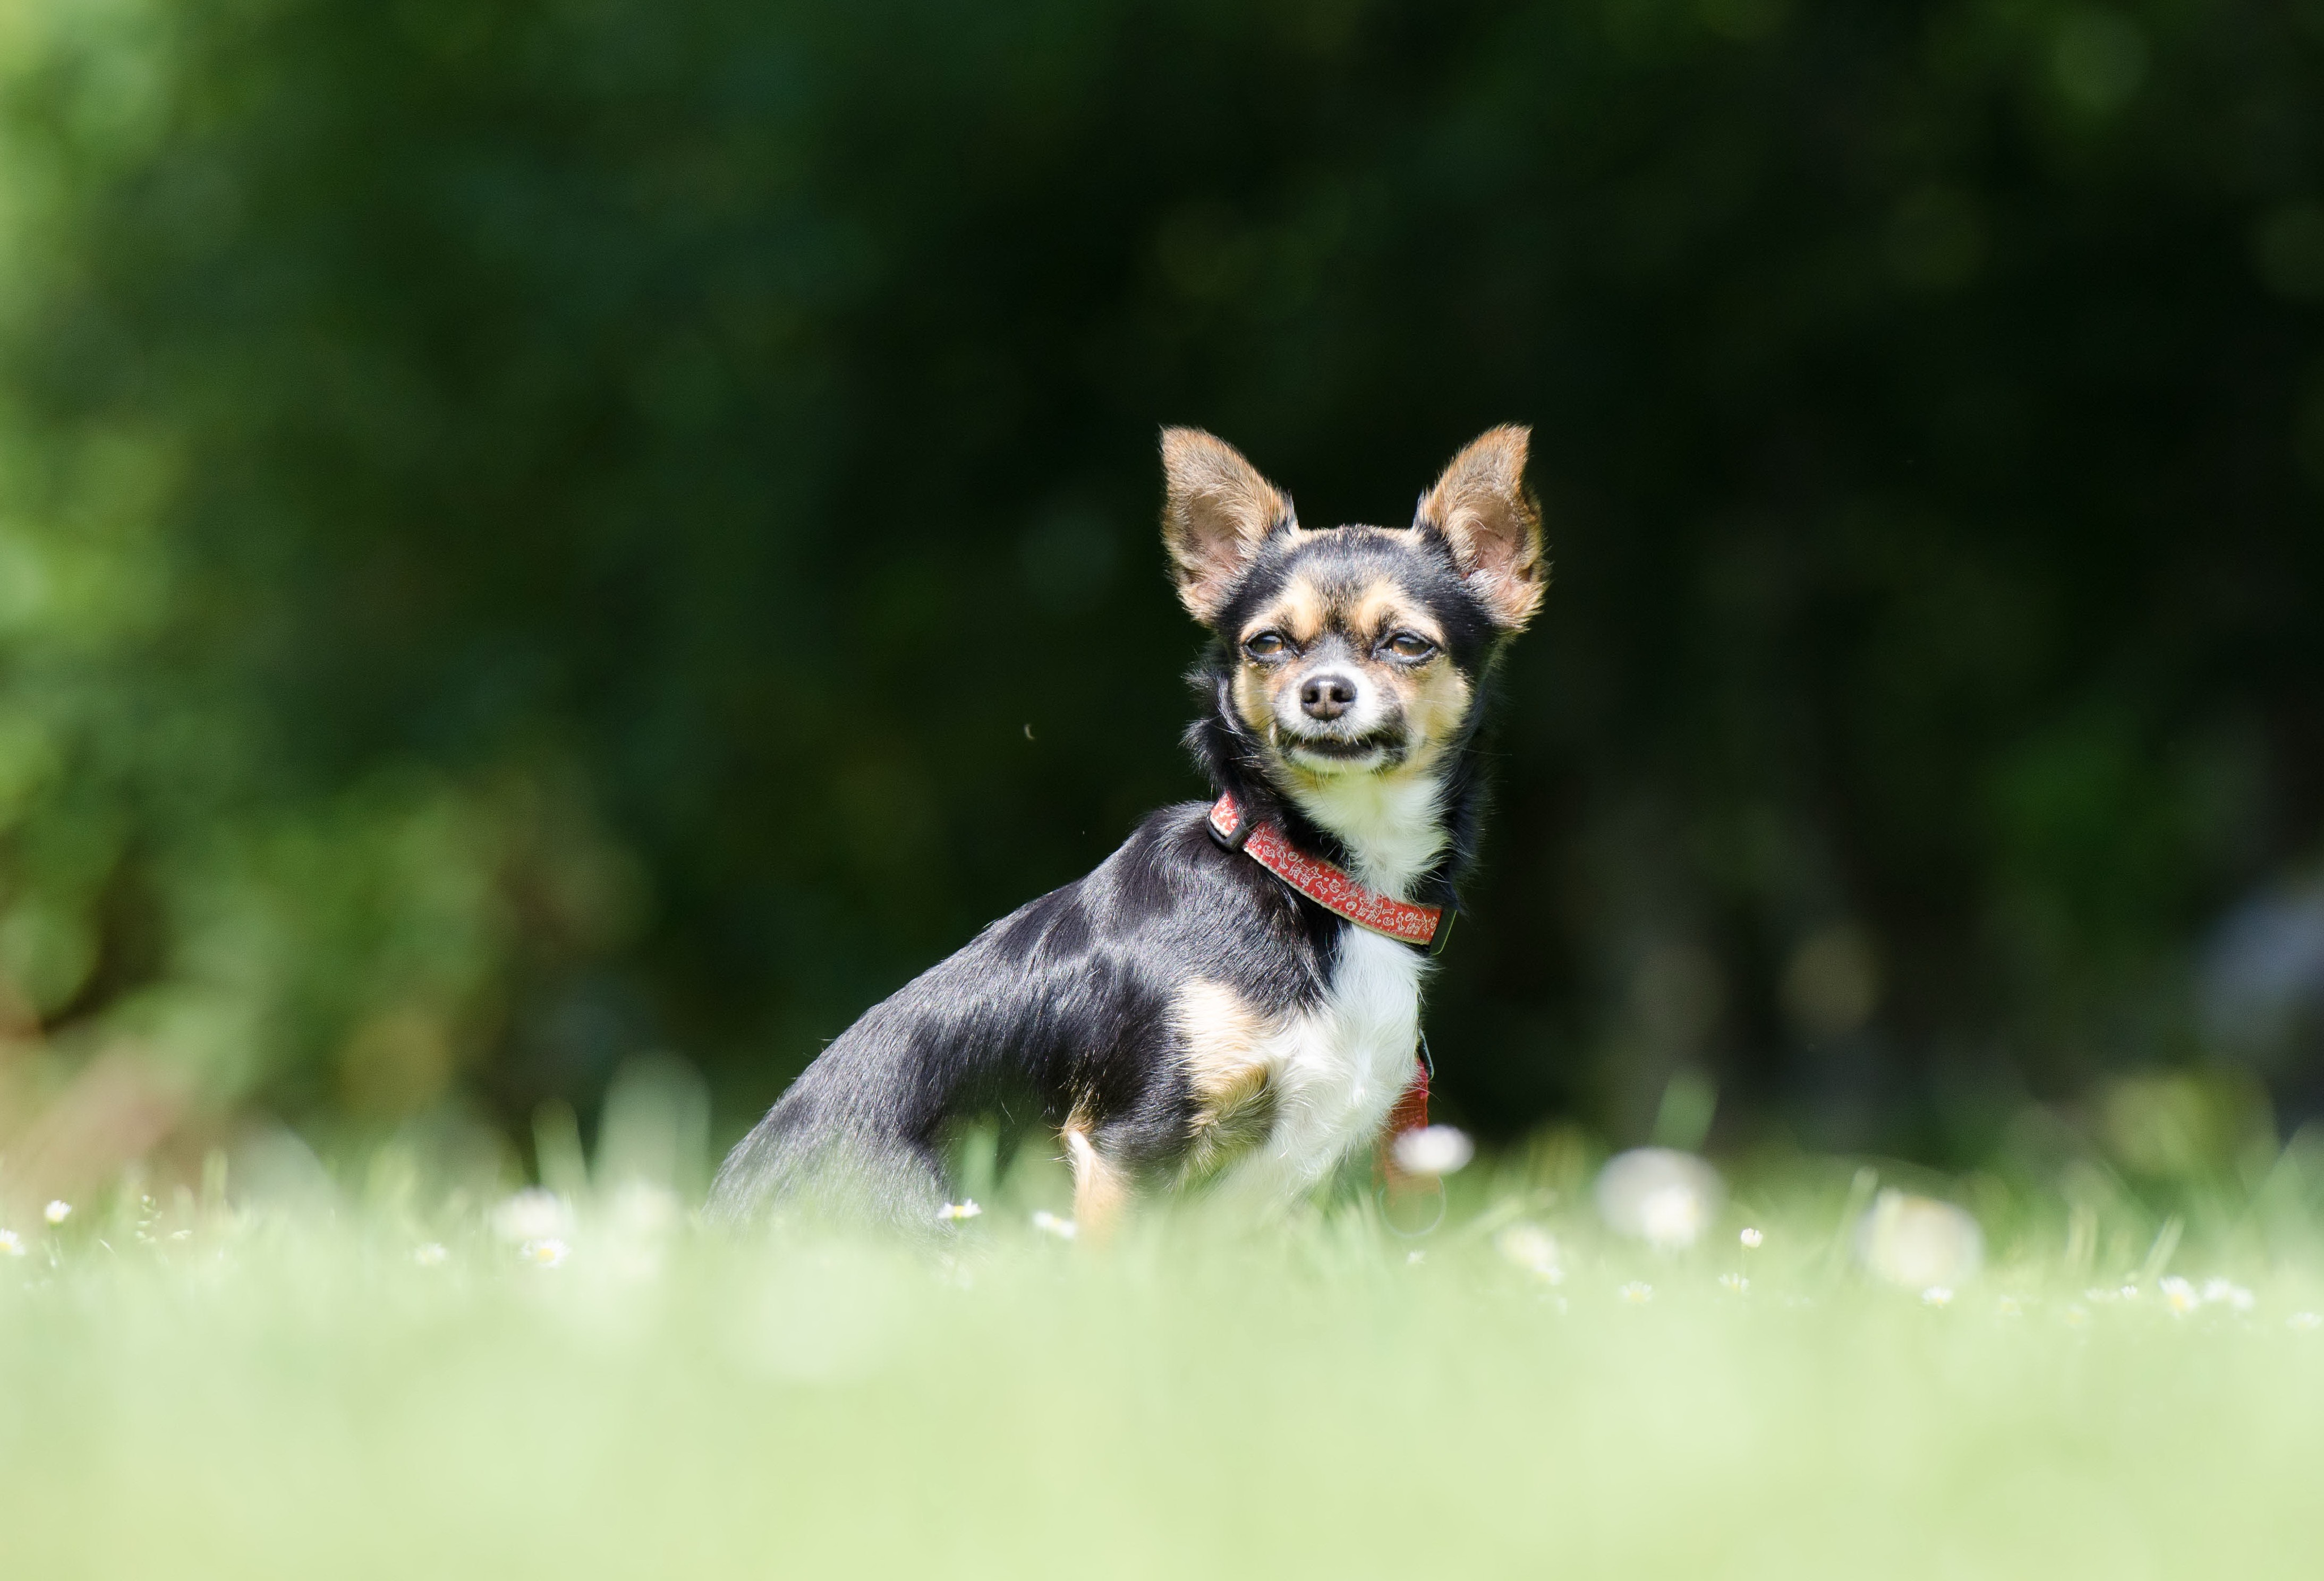
meadow, view, dog, small, mammal, vertebrate, chihuahua, short hair, exotic, dog breed, purebred dog, three coloured, small dog, dog like mammal, short hair chihuahua